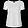
Label: T - shirt / top